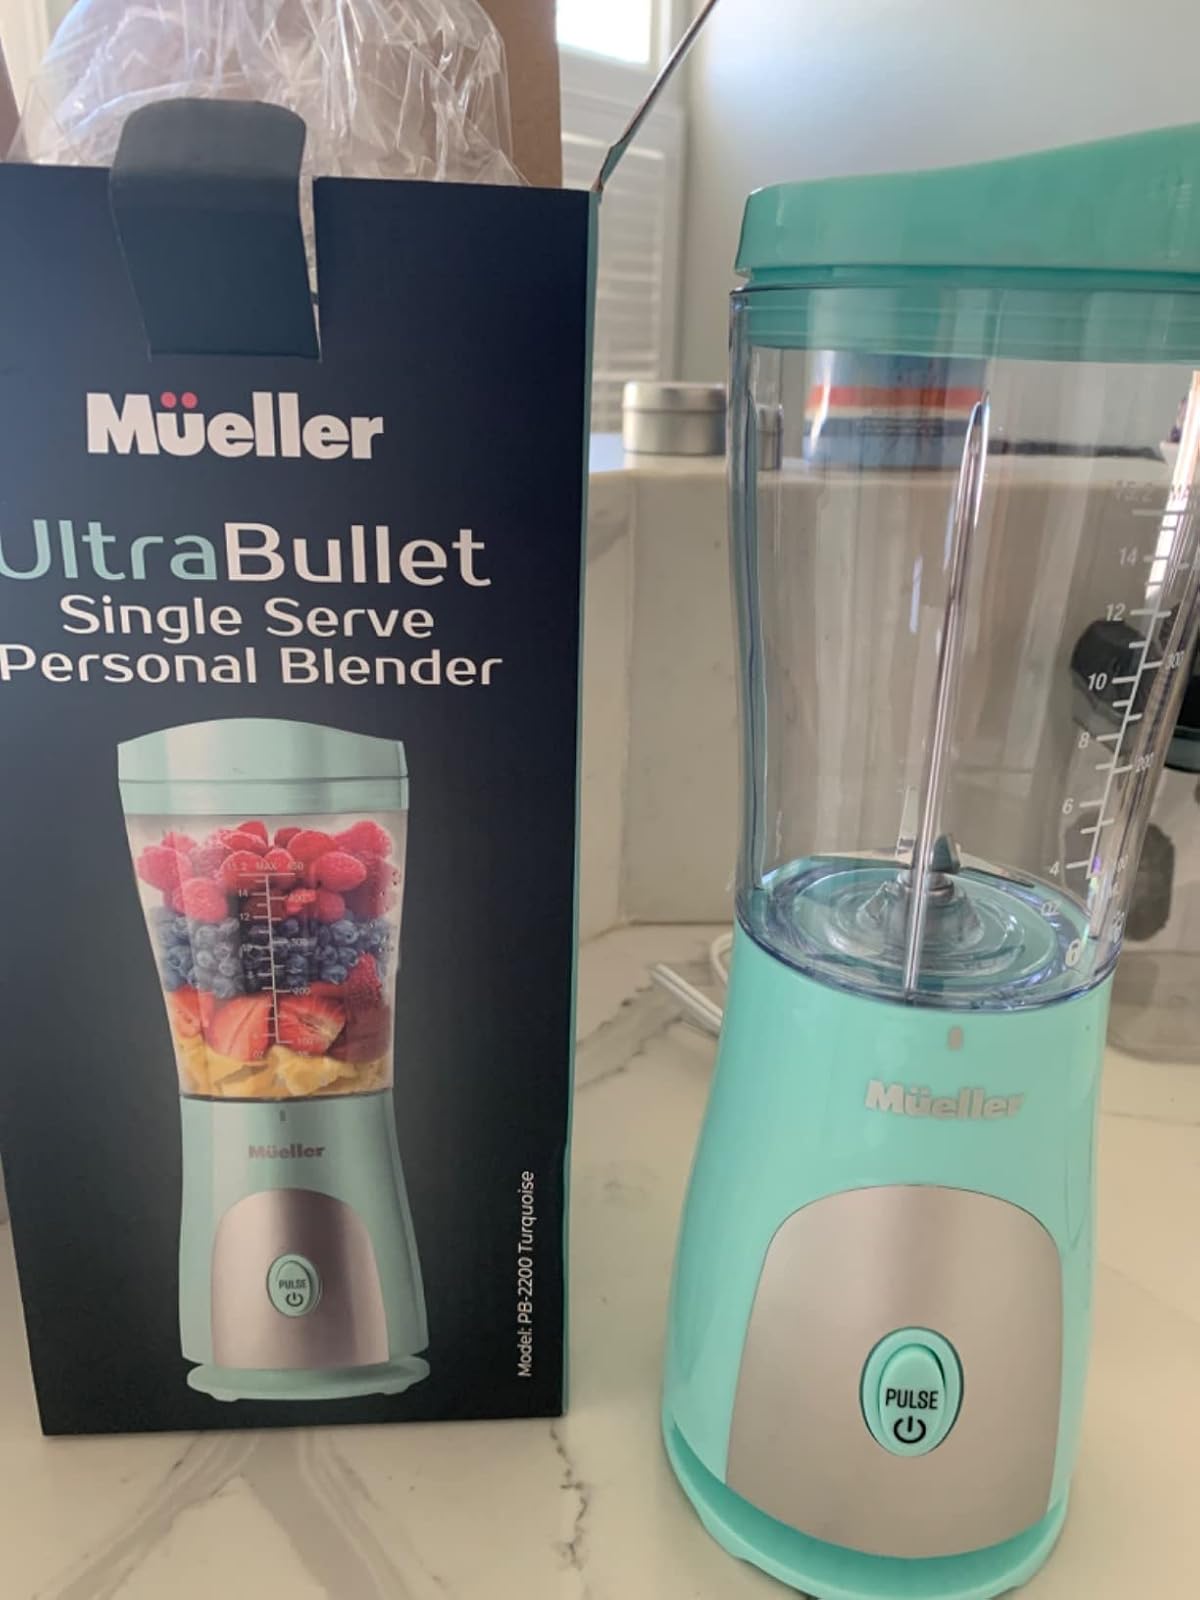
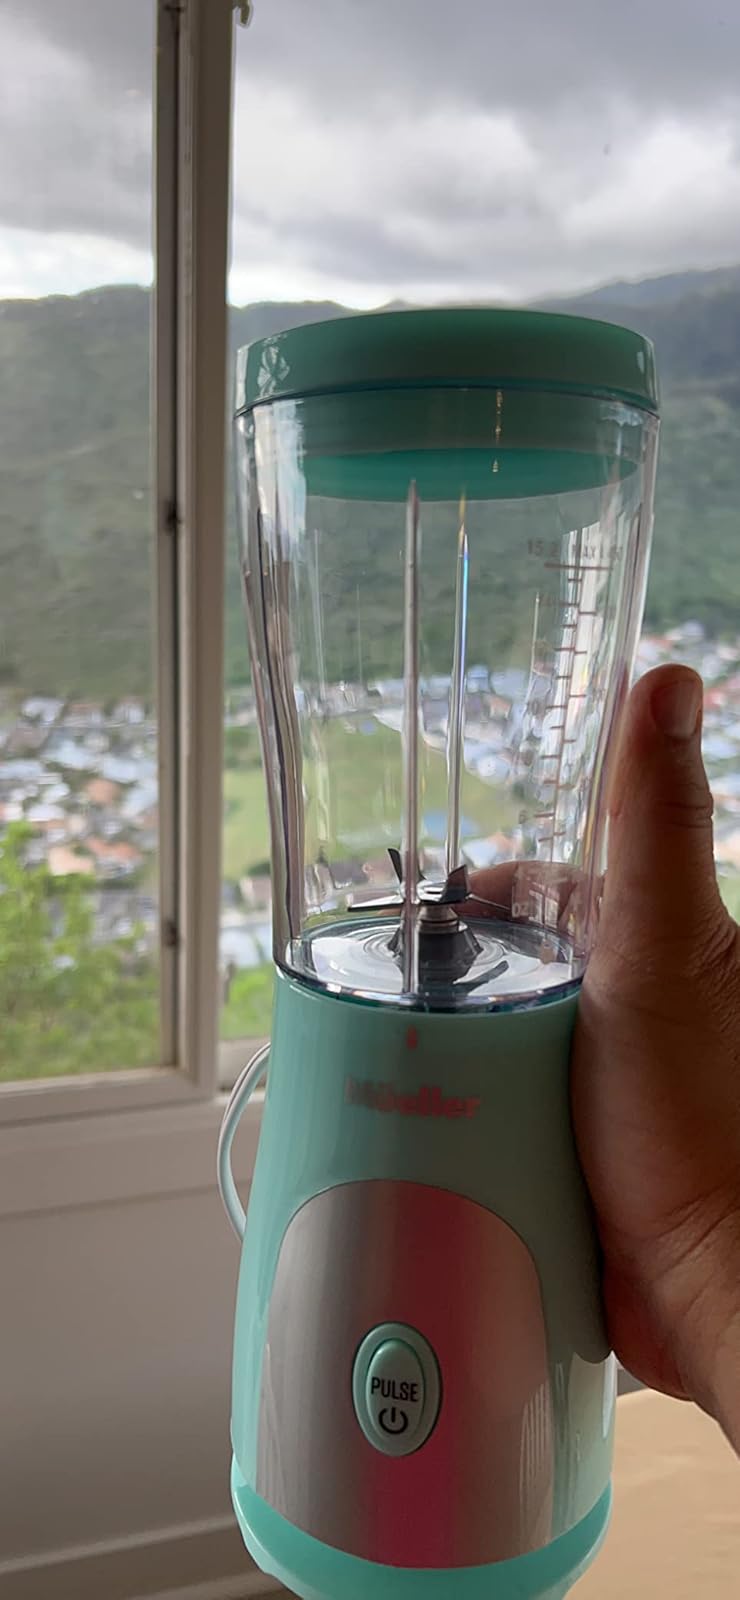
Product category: items_blender
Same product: yes